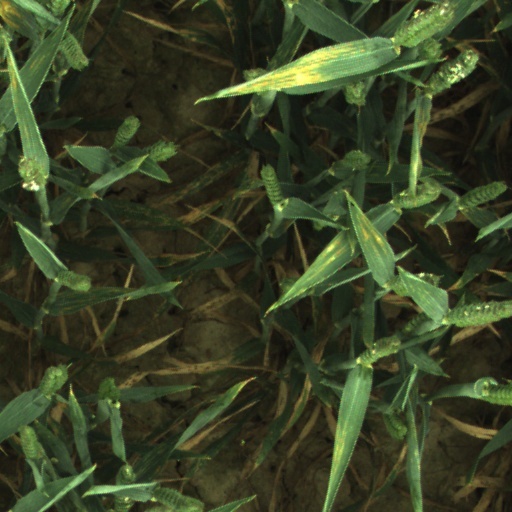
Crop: wheat